Knowledge transfer

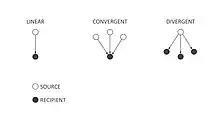
Linear, divergent, and convergent knowledge transfer

For instance, according to Sailer and colleagues (2021), based on the number of sources and recipients, all types of knowledge transfer can be reduced to 3 subtypes, namely: linear, divergent, and convergent. Linear knowledge transfer occurs when there is one source and one recipient (e.g. when one person explains a specific topic to someone else). Divergent knowledge transfer occurs when there is one source and multiple recipients (e.g. when a team leader outlines specific tasks for the team). Convergent knowledge transfer occurs when one recipient acquires information from different sources. A typical example of convergent knowledge transfer is when a patient receives information about a condition from several doctors. Convergent knowledge transfer is especially efficient in producing in-depth knowledge of a specific topic.